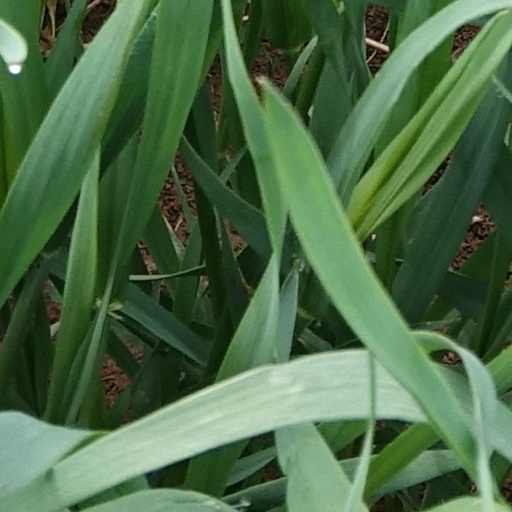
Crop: wheat